Bratwurst

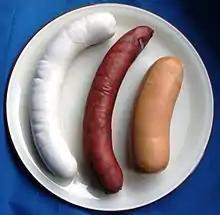
Cooked St. Galler bratwurst (left), schüblig (center), cervelas (right)

In 1438, bratwurst started to become popular in eastern Switzerland, especially in St. Gallen. "St. Galler Bratwurst", traditionally made from veal, has been famous since then. St. Galler bratwurst with a round bread is sold on the street, and also served in restaurants with rösti.